Sky position (RA, Dec in degrees): 187.147, 25.137
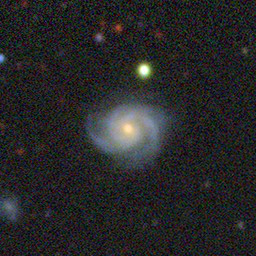
Galaxy morphology: Unbarred Tight Spiral Galaxies